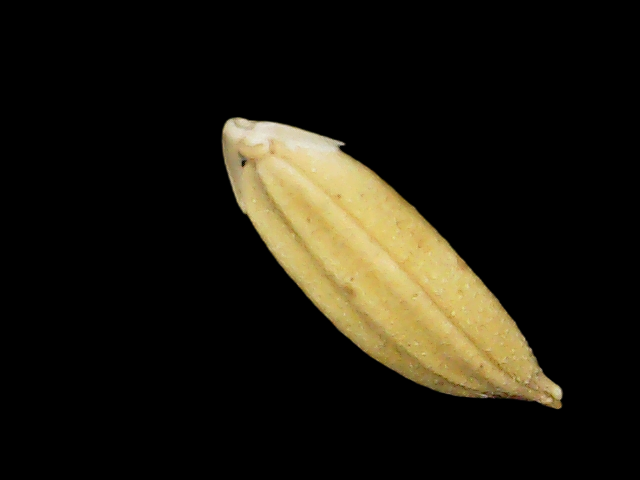
Rice variety: Binadhan24